History of painting

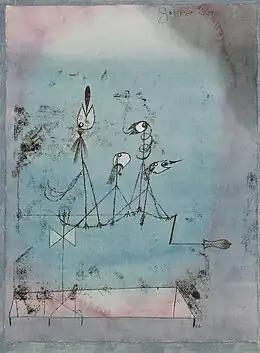
Paul Klee, 1922, Bauhaus

Les Fauves (French for "The Wild Beasts") were early-20th-century painters, experimenting with freedom of expression through color. The name was given, humorously and not as a compliment, to the group by art critic Louis Vauxcelles. Fauvism was a short-lived and loose grouping of early-20th-century artists whose works emphasized painterly qualities, and the imaginative use of deep color over the representational values. Fauvists made the subject of the painting easy to read, exaggerated perspectives and an interesting prescient prediction of the Fauves was expressed in 1888 by Paul Gauguin to Paul Sérusier,